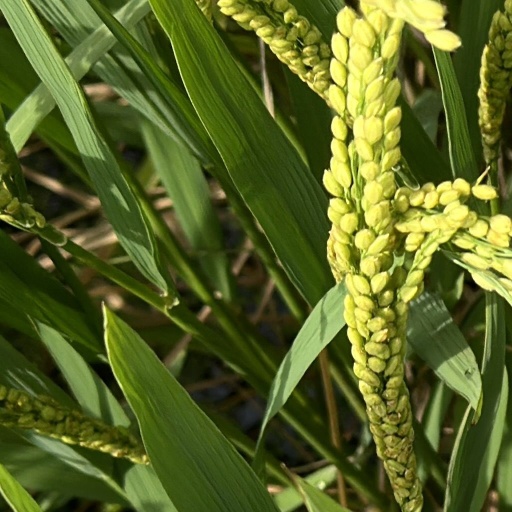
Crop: rice